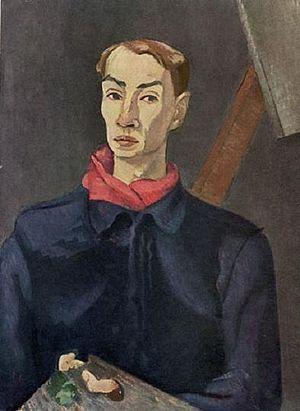
Jēkabs Kazaks, né le 18 février 1895 à Riga – mort le 30 novembre 1920 dans la même ville, est un peintre letton.